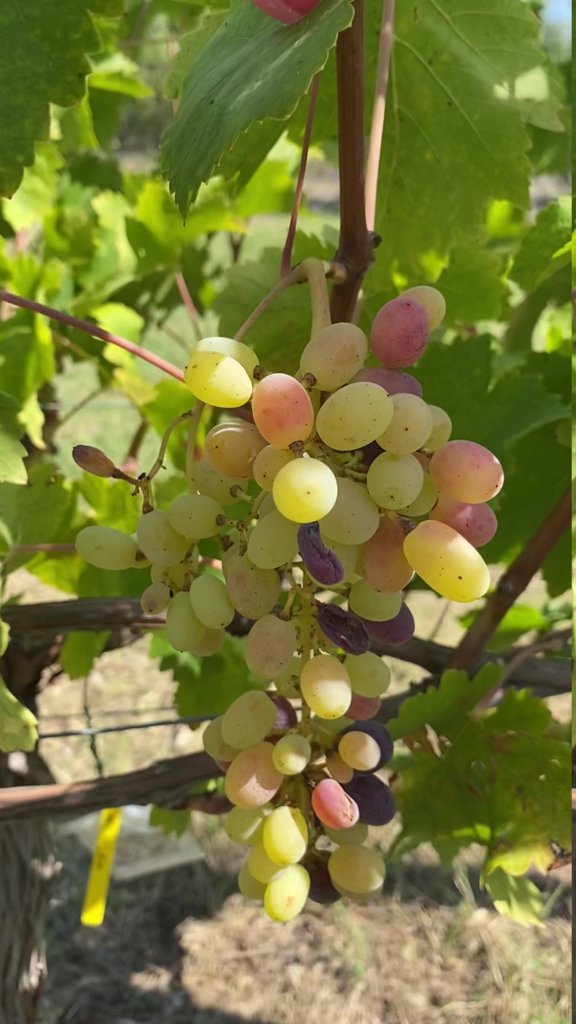
Berries visible: 62
Grape clusters: 1